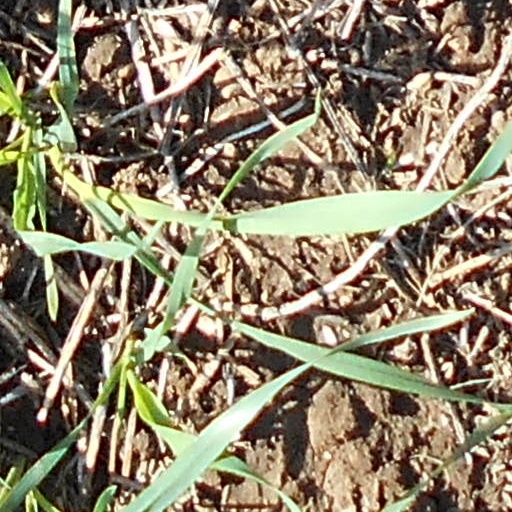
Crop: wheat